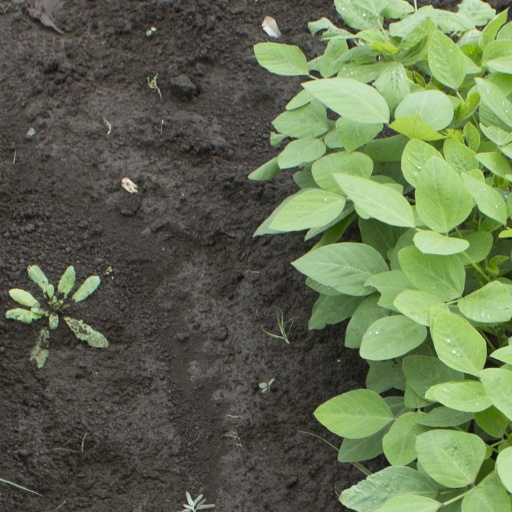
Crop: soybean